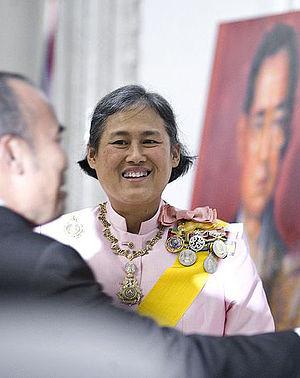
La princesse Maha Chakri Sirindhorn, née à Bangkok le 2 avril 1955, est un membre de la famille royale thaïlandaise, troisième enfant de Rama IX, roi de Thaïlande, et de la reine Sirikit ; elle est la sœur cadette du roi Rama X.